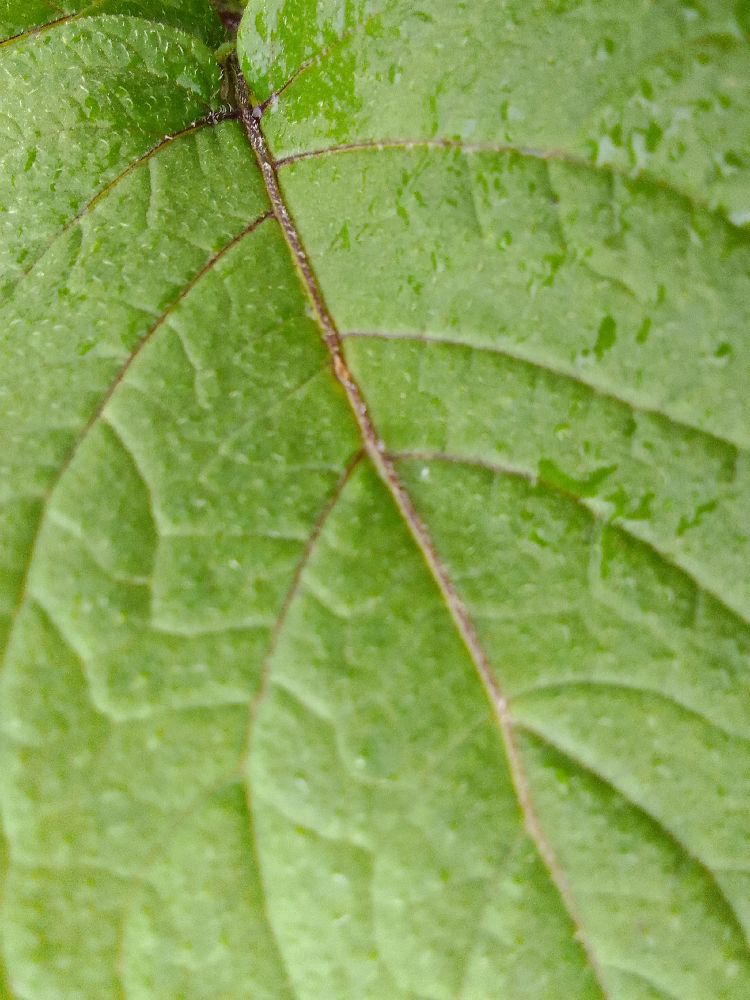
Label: Healthy